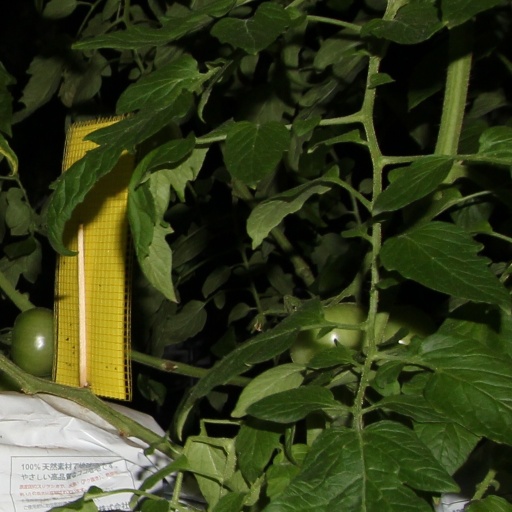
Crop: tomato